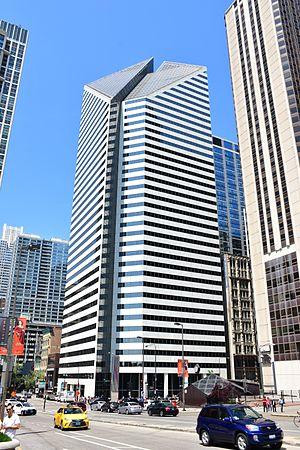
Le Crain Communications Building est un gratte-ciel situé au 150 North Michigan Avenue dans le secteur communautaire du Loop à Chicago aux États-Unis.